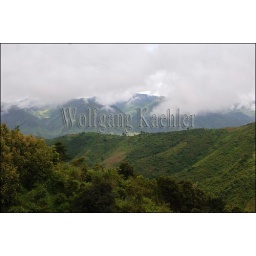
Laos, near luang prabang, hill country, clouds